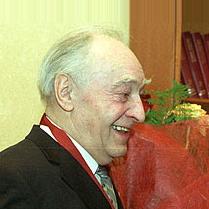
Age: 74